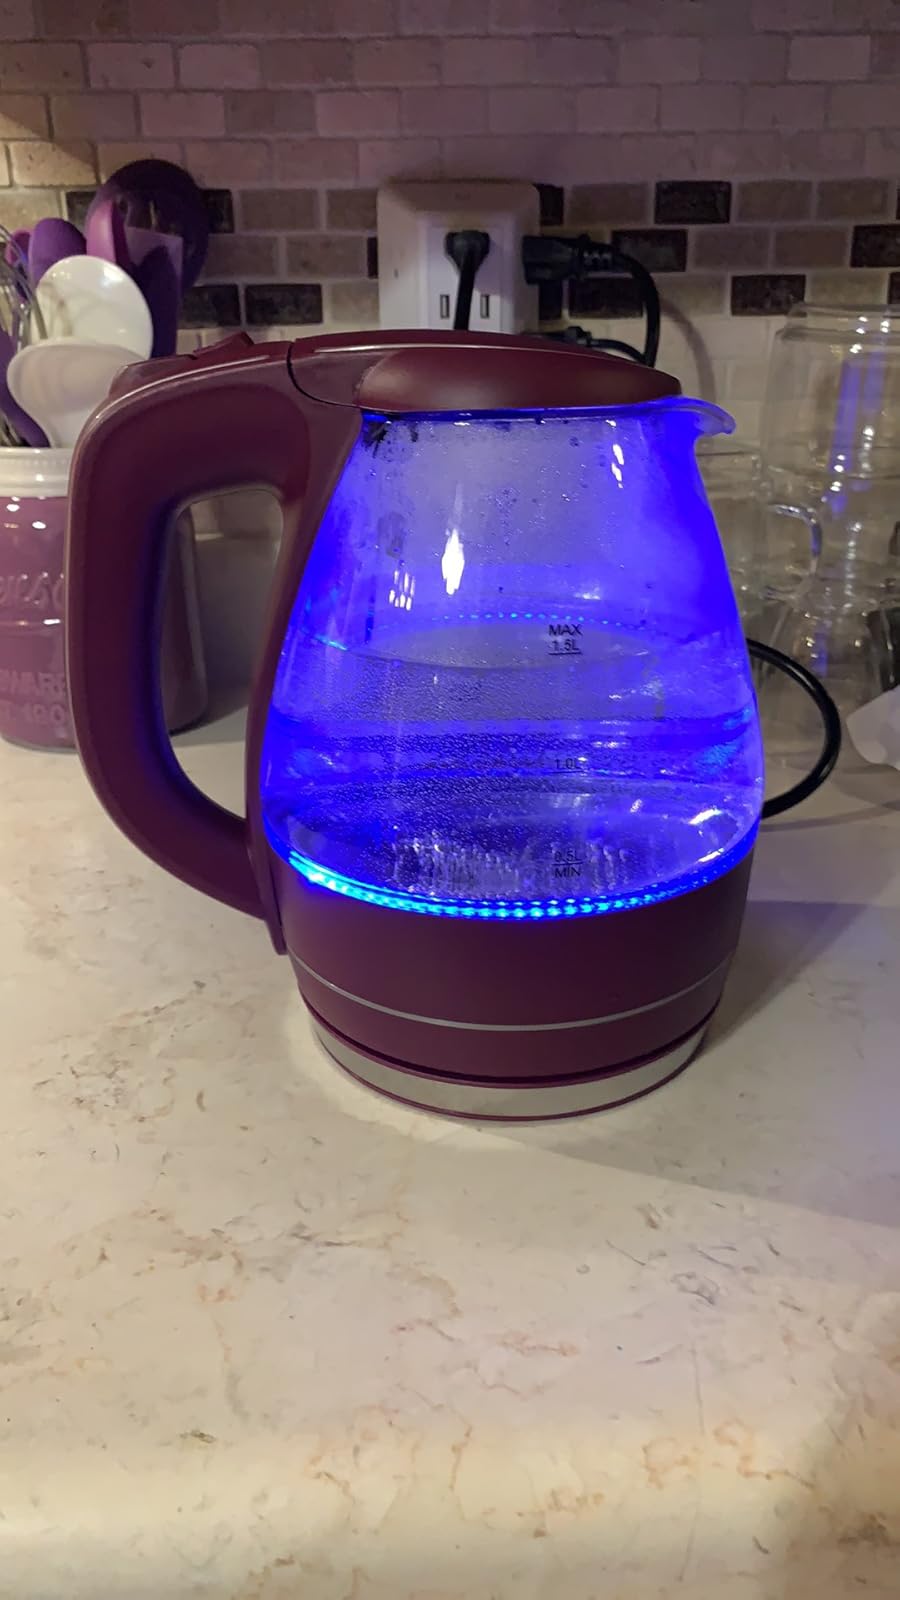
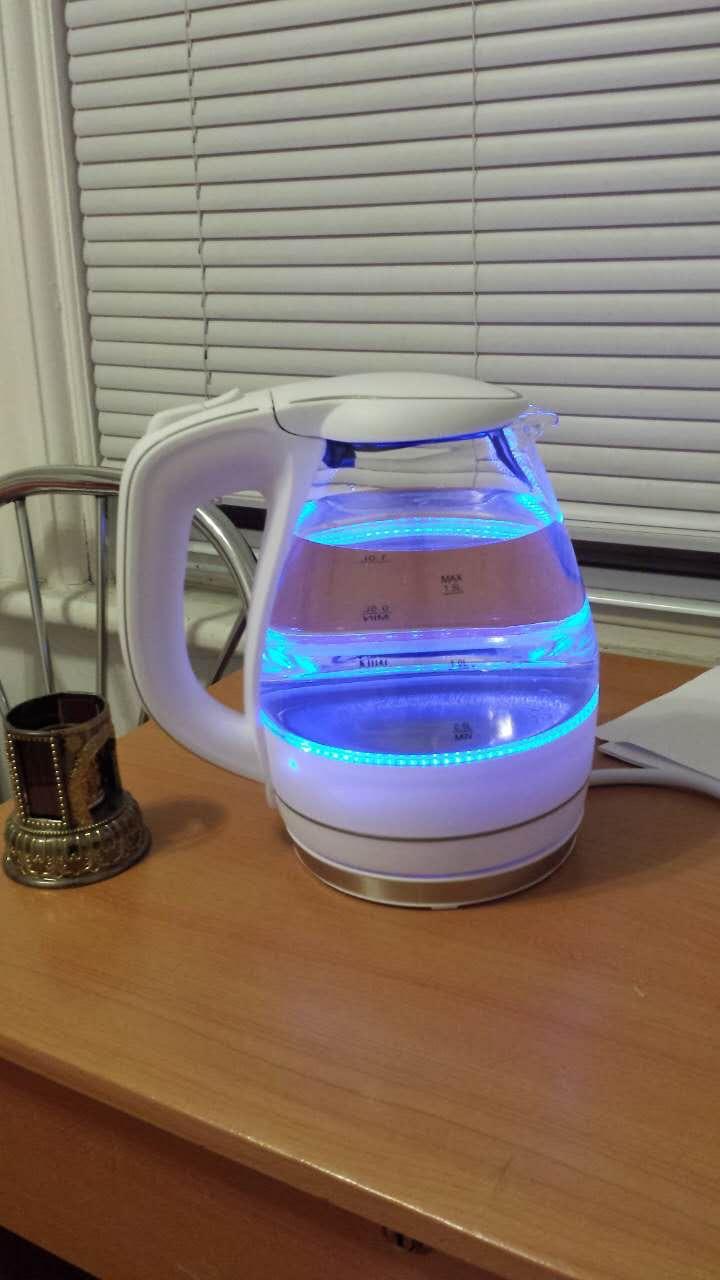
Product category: items_kettle
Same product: no